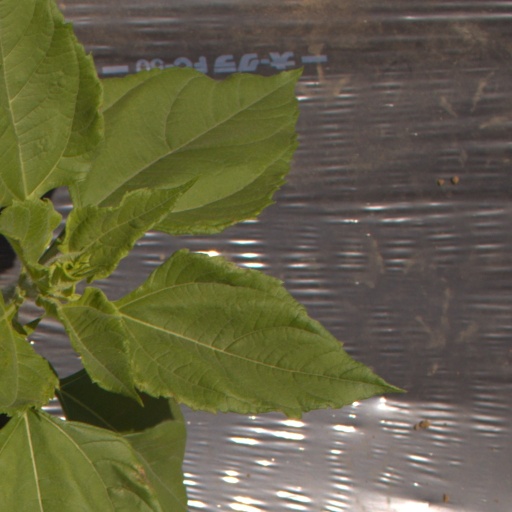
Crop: Jerusalem artichoke